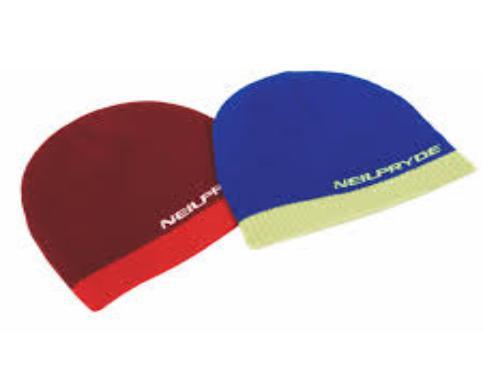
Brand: neil pryde-1
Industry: Sports